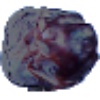
Label: Dates 1